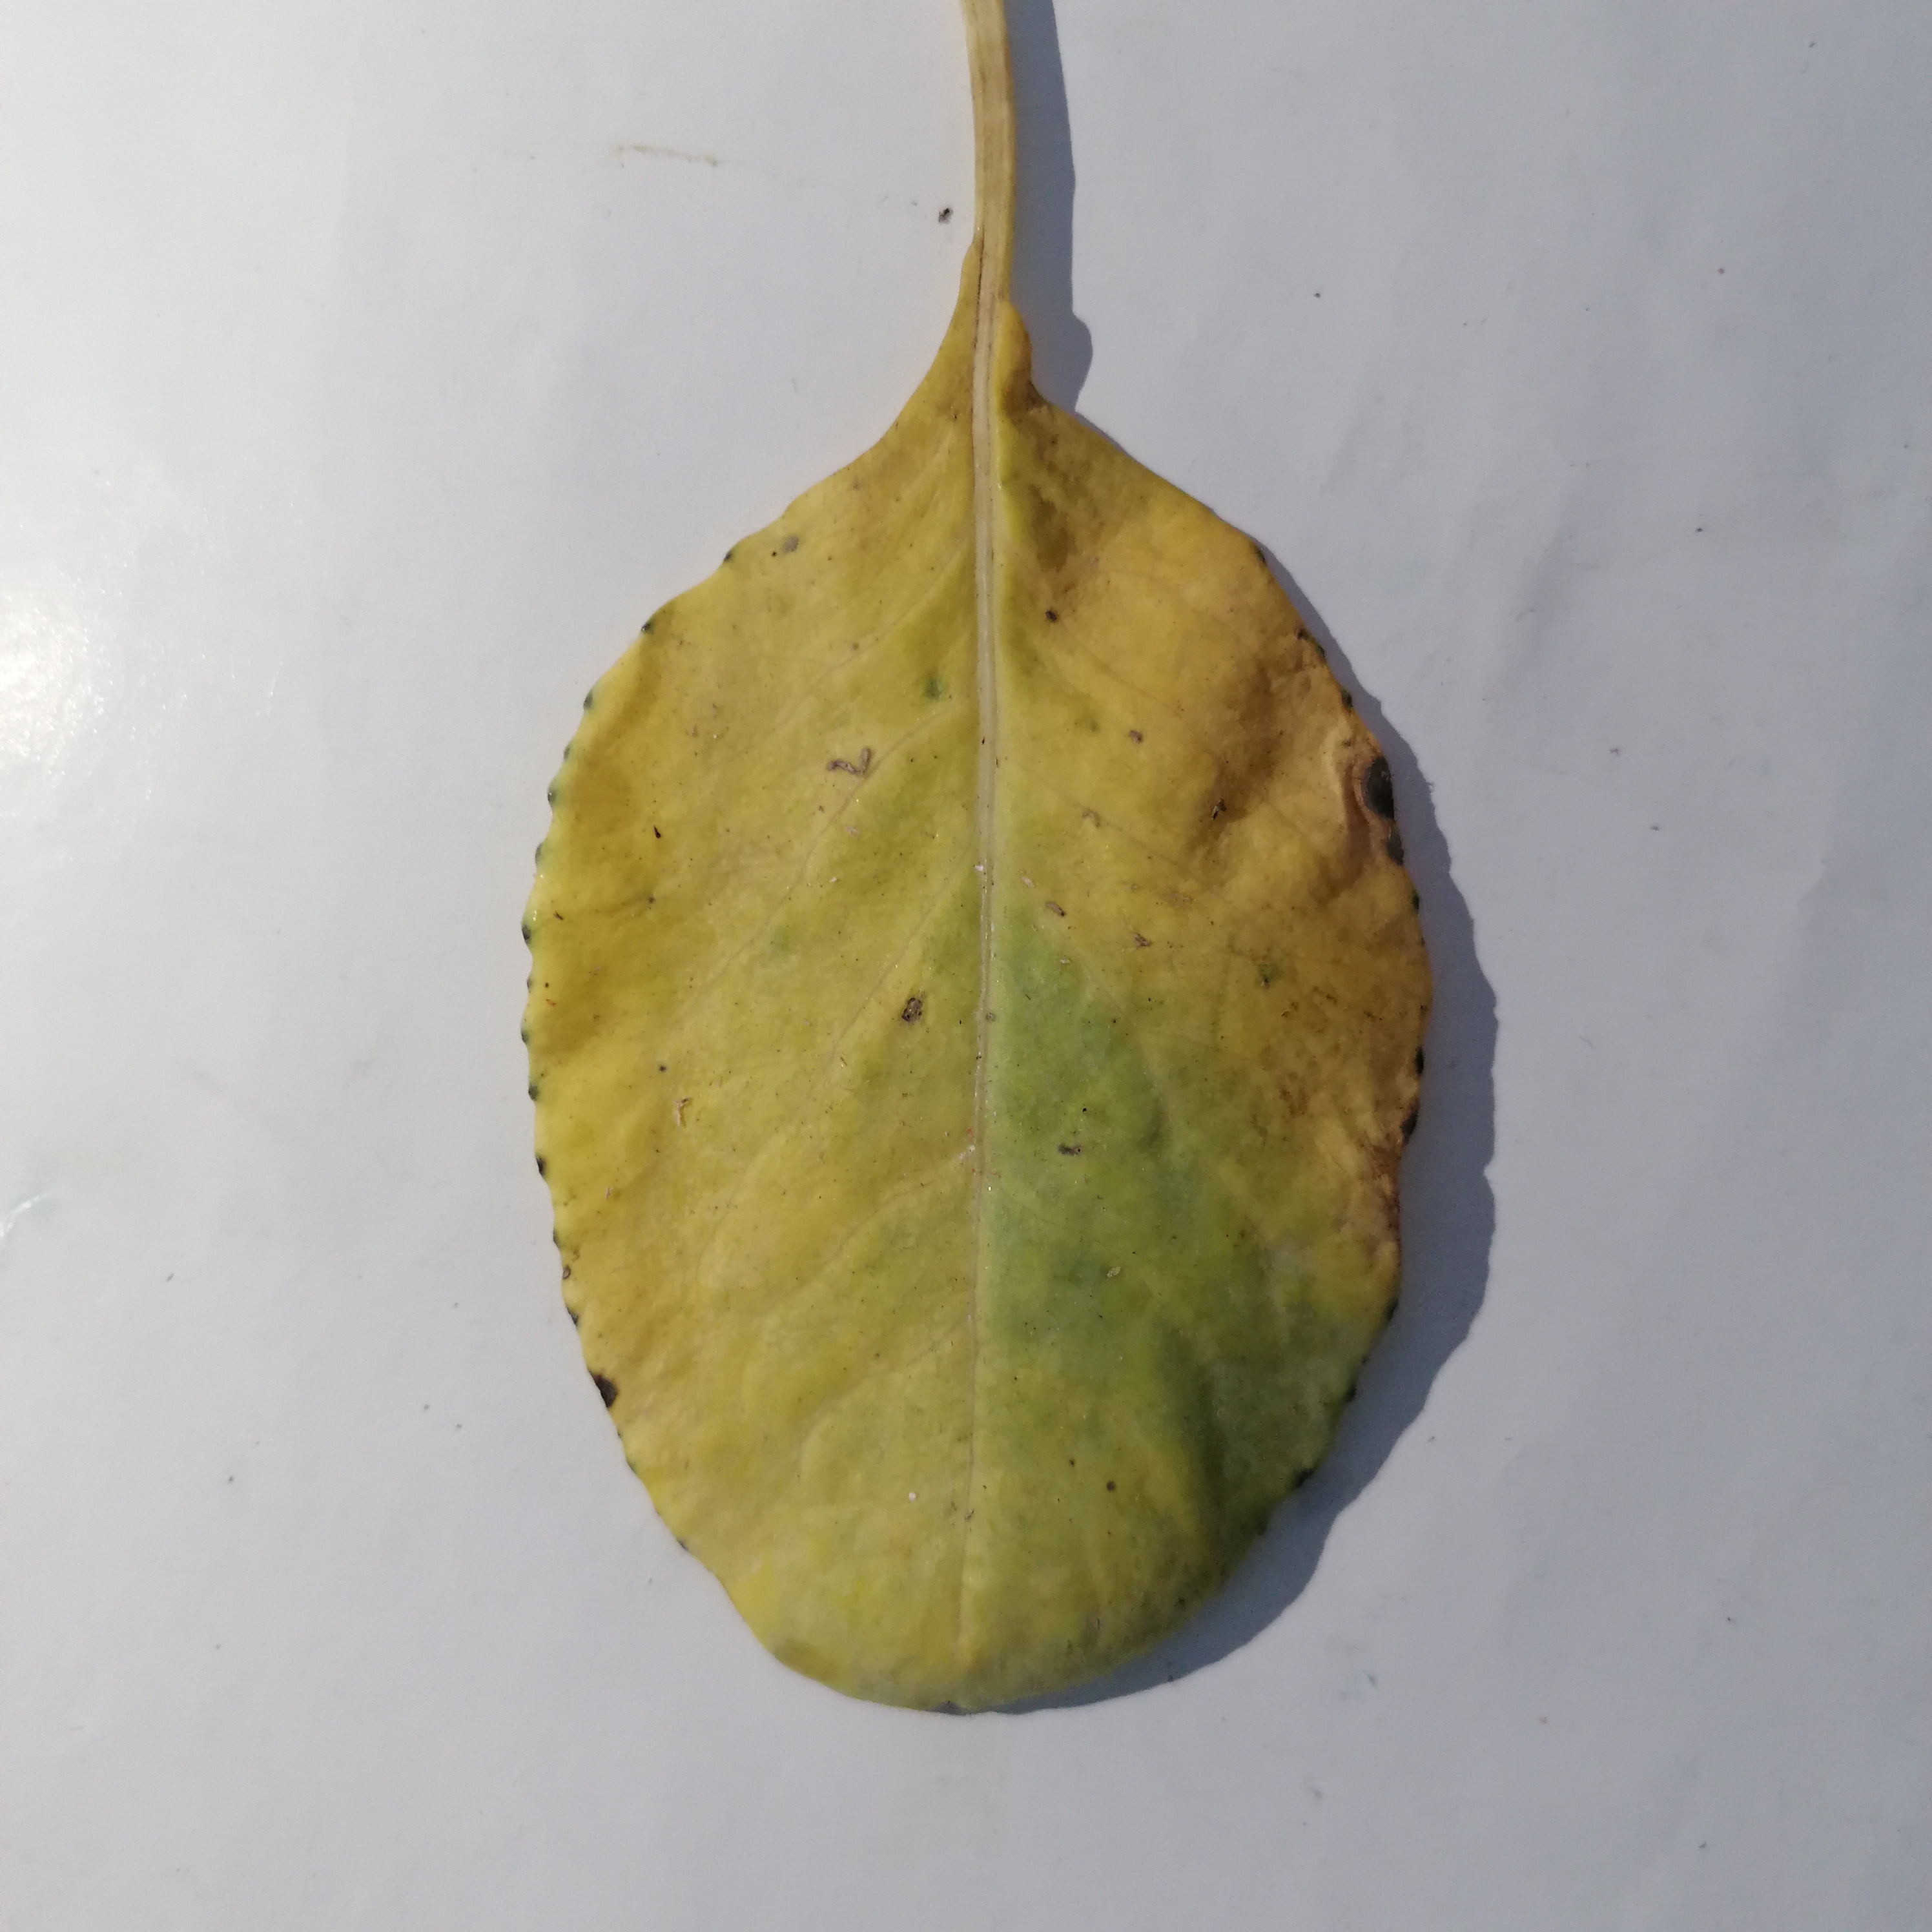
Label: Black Rot